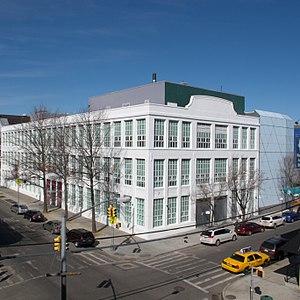
Le Museum of the Moving Image est un musée du cinéma situé dans le quartier d'Astoria, dans l'arrondissement new-yorkais du Queens, dans un bâtiment appartenant aux Kaufman Astoria Studios. Il ouvre en 1988 sous le nom de American Museum of the Moving Image. En mars 2008, il subit des travaux d'agrandissement d'un coût de 67 millions de dollars et rouvre ses portes au public en janvier 2011. Les plans d'agrandissement ont été conçus par l'architecte Thomas Leeser.